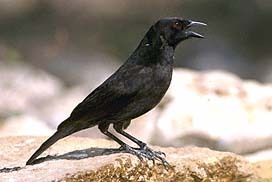
this bird is completely black.
this bird is completely black, even to its pointed beak and has a flat head and slender body.
medium black bird with long black tarsus and medium black beak
this small, black bird has a curved, black and sharp beak.
a completely black crow-like bird with a gray beak.
this is a black bird with long legs feet and tail.
this is an all black bird with a long black bill and long black thighs and tarsus.
this bird has an all black body except for its bill, its sharp and looks almost grey.
this bird has wings that are black and has a thick bill
this bird has wings that are black and has a thick bill
Species: Bronzed Cowbird